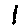
Label: 1